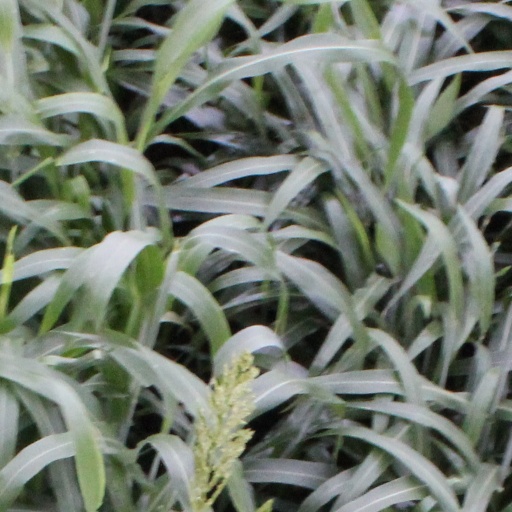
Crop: sorghum